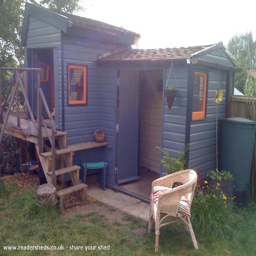
shed of the year it 's not just about where to store your lawnmower